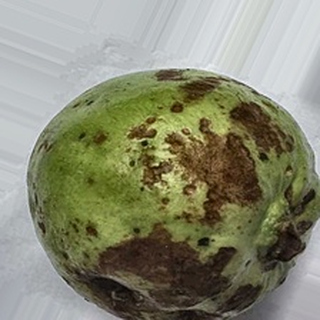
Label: guava_anthracnose